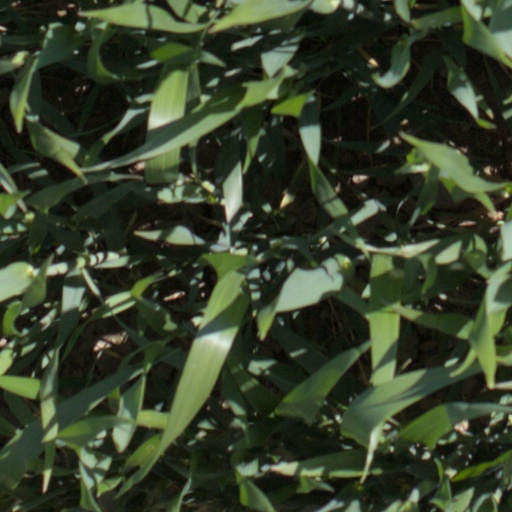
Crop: wheat